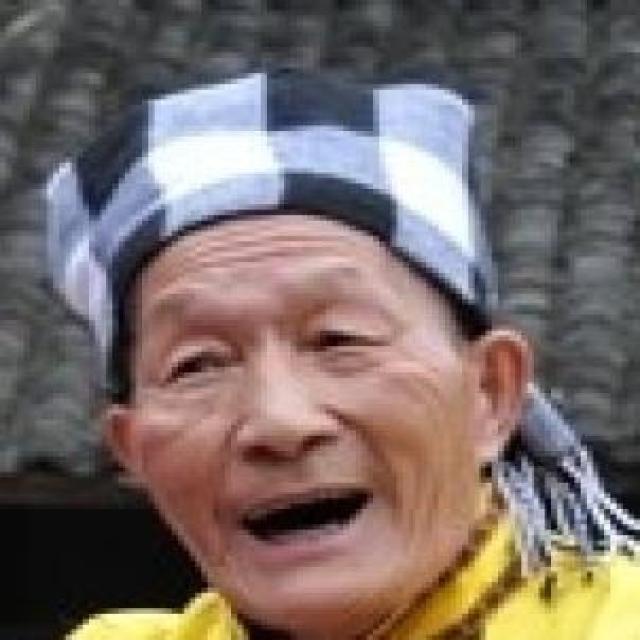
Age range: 65+